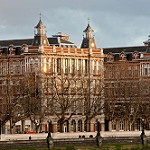
Label: buildings